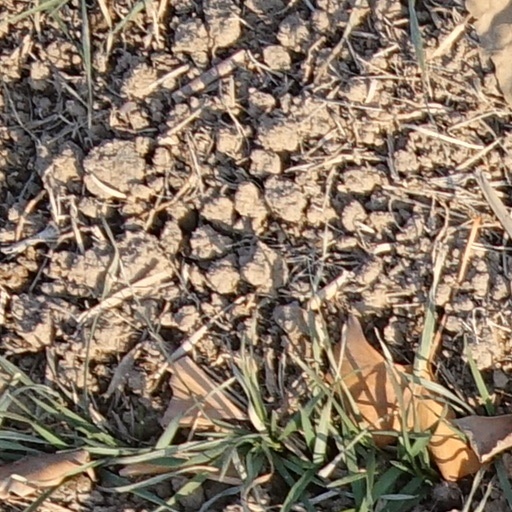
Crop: wheat